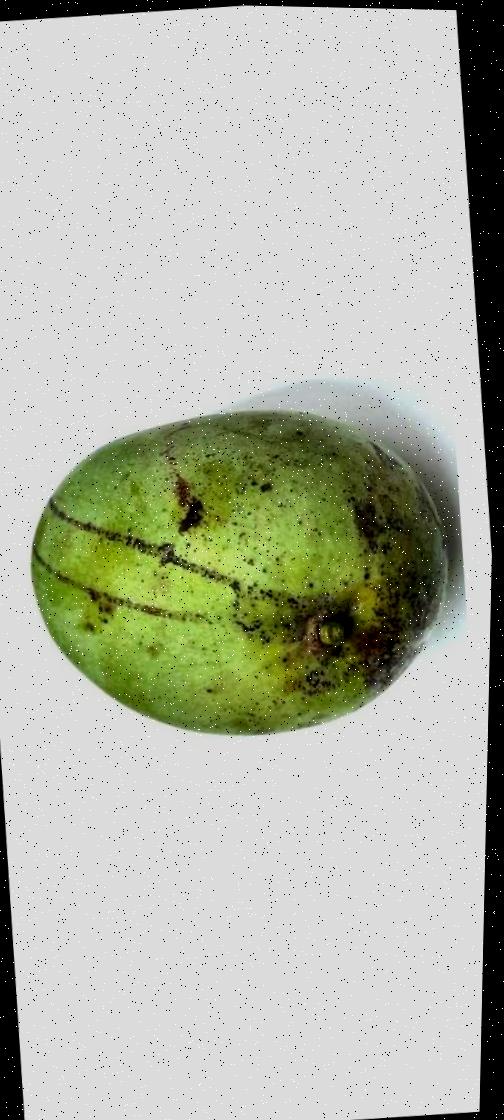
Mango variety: Fazli Shurmai